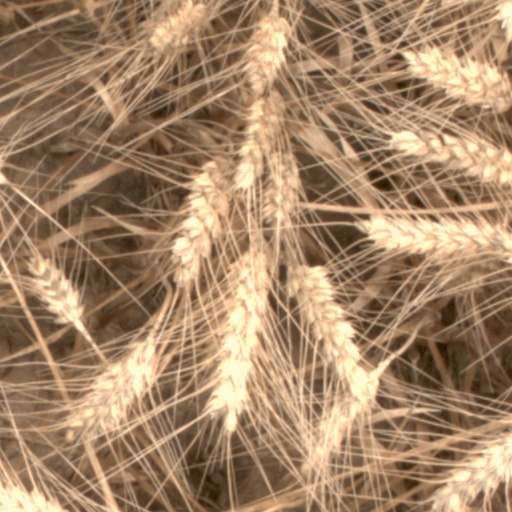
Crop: wheat